Hendrik Frans Schaefels

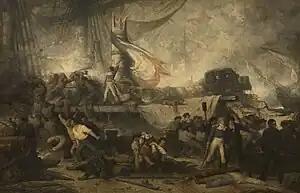
"The Algeciras at the Battle of Trafalgar"

Hendrik Frans Schaefels worked in many genres including history paintings, seascapes, genre paintings, landscapes with figures and cityscapes. His early work, which was influenced by Jan Michiel Ruyten, consisted mainly of cityscapes of Antwerp and genre scenes. He is now principally known for his seascapes often representing historical events such as sea battles and for his cityscapes of Antwerp.